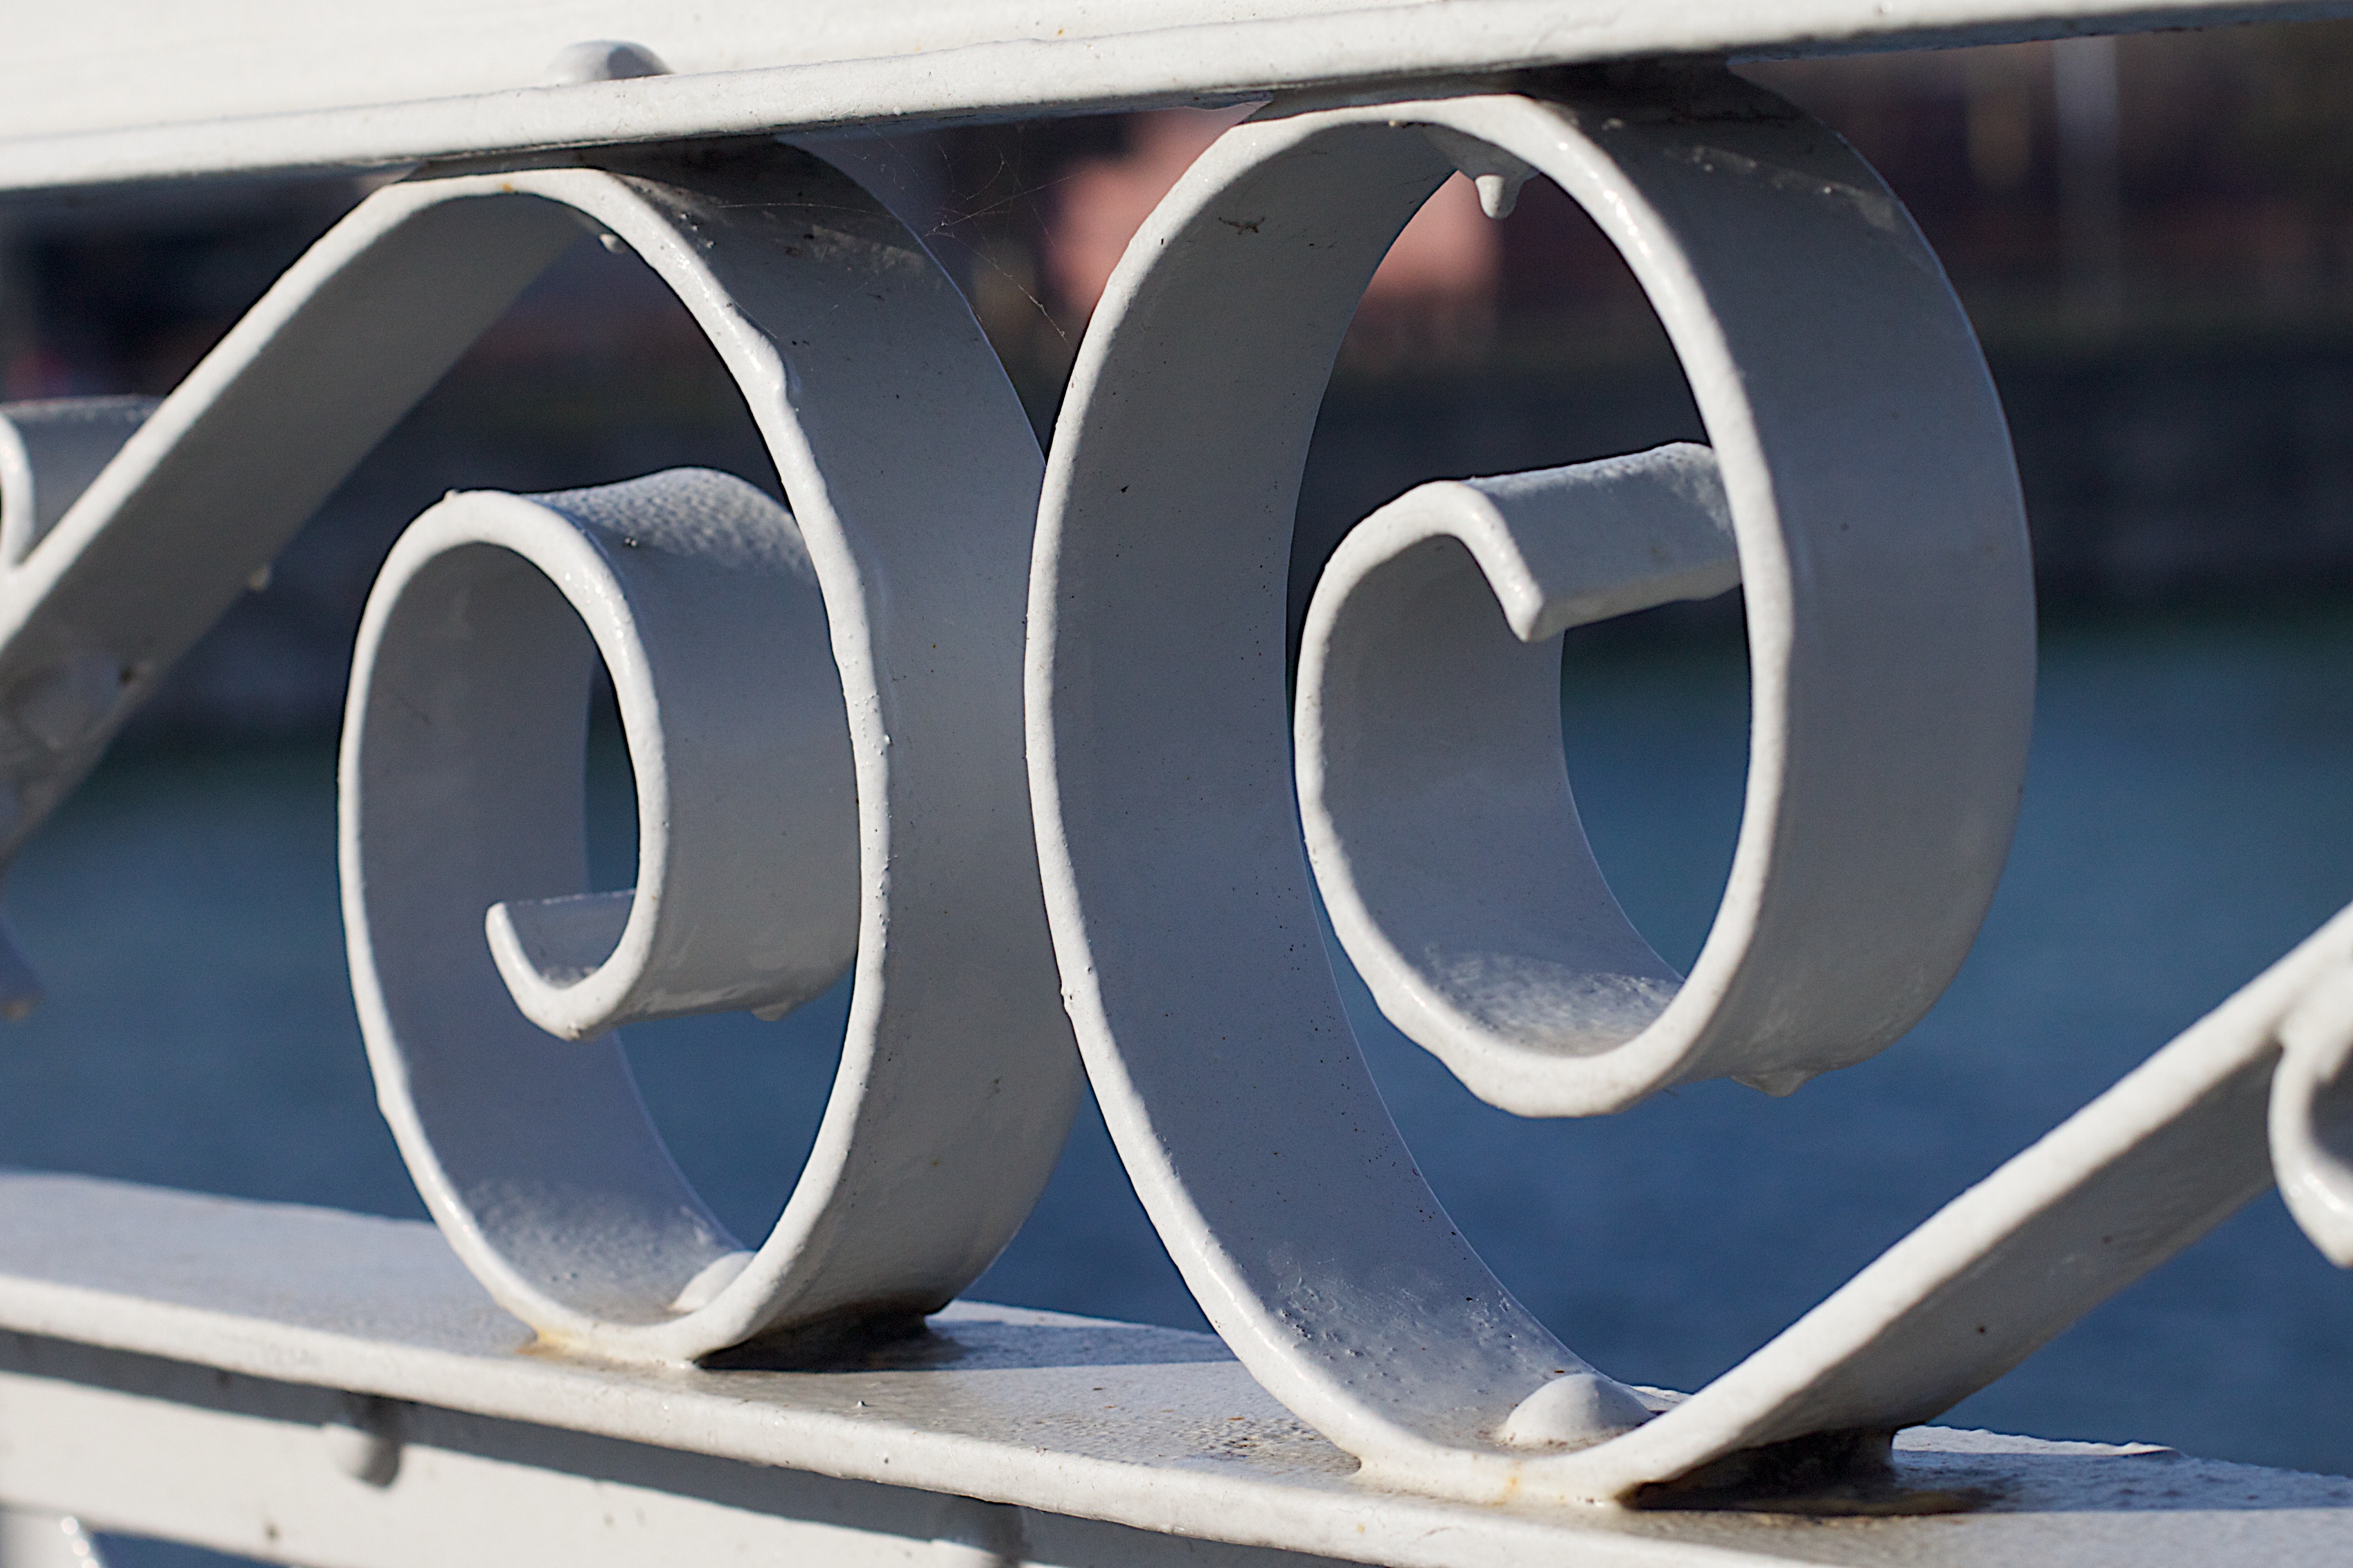
boat, car, wheel, number, vehicle, blue, bumper, rim, automotive exterior